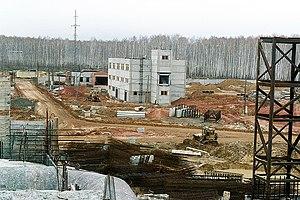
Le complexe nucléaire Maïak se trouve entre les villes de Kasli et Kychtym, à 72 km au nord de la ville de Tcheliabinsk en Russie. Le complexe est situé dans l'unité administrative territoriale centrale d'Ozersk, nommée Tcheliabinsk-40 puis Tcheliabinsk-65, qui est située dans l'oblast de Tcheliabinsk.